The Witches (1966 film)

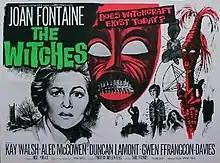
Theatrical release poster

The Witches (U.S. title: The Devil's Own) is a 1966 British horror film directed by Cyril Frankel and starring Joan Fontaine, Alec McCowen, Kay Walsh, Ann Bell, Ingrid Boulting and Gwen Ffrangcon-Davies. Made by Hammer Films, it was adapted by Nigel Kneale from the 1960 novel "The Devil's Own" by Norah Lofts (as Peter Curtis).